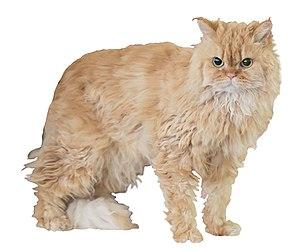
Selkirk à poil long sur fond blanc